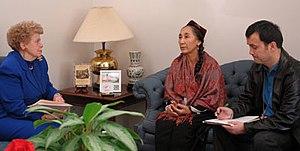
Les émeutes au Xinjiang en juillet 2009 ont éclaté dans la soirée du dimanche 5 juillet 2009, à Ouroumtchi, la capitale de la région autonome ouïghoure du Xinjiang, dans le nord-ouest de la Chine, à la suite d'une manifestation initiale rassemblant entre 1 000 et 3 000 Ouïghours et suivie plus tard d'attaques contre des civils, principalement des Hans. Le bilan des morts s'élève à 197 et celui des blessés à 1 680, selon des sources gouvernementales chinoises.